Sky position (RA, Dec in degrees): 138.314, 18.461
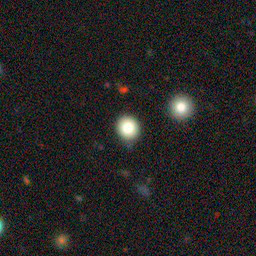
Galaxy morphology: Round Smooth Galaxies